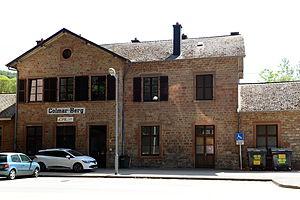
La gare de Colmar-Berg est une gare ferroviaire luxembourgeoise de la ligne 1, de Luxembourg à Troisvierges-frontière, située sur le territoire de la commune de Colmar-Berg, dans le canton de Mersch.